Sky position (RA, Dec in degrees): 245.049, 14.526
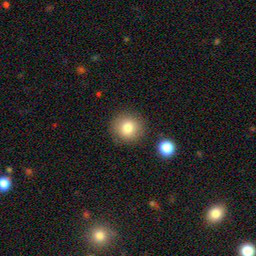
Galaxy morphology: Round Smooth Galaxies